Michael Capasso

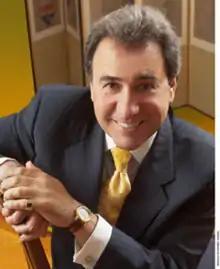
Opera Producer, Michael Capasso

Michael Capasso (born 1960) is an American opera impresario and stage director. Formerly the General Director of Dicapo Opera Theatre in New York City which he founded in 1981, he is presently the General Director of New York City Opera.